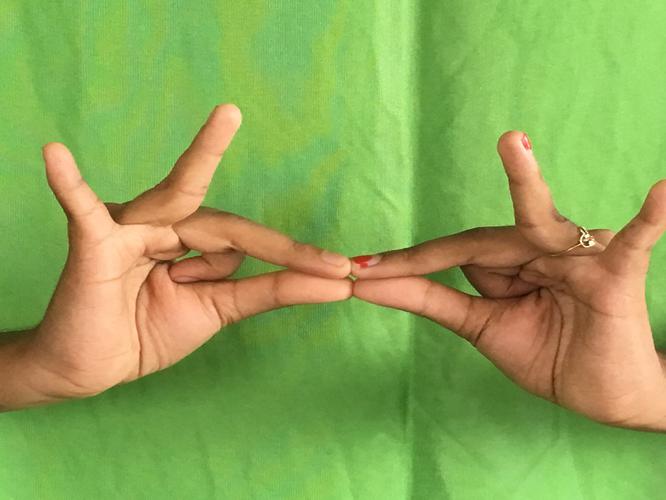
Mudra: Sakata
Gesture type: double_hand